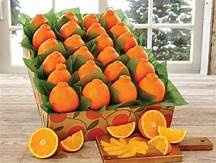
Label: mandarine